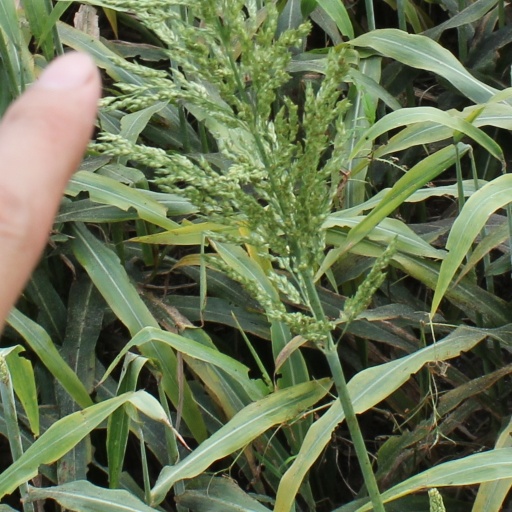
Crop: sorghum